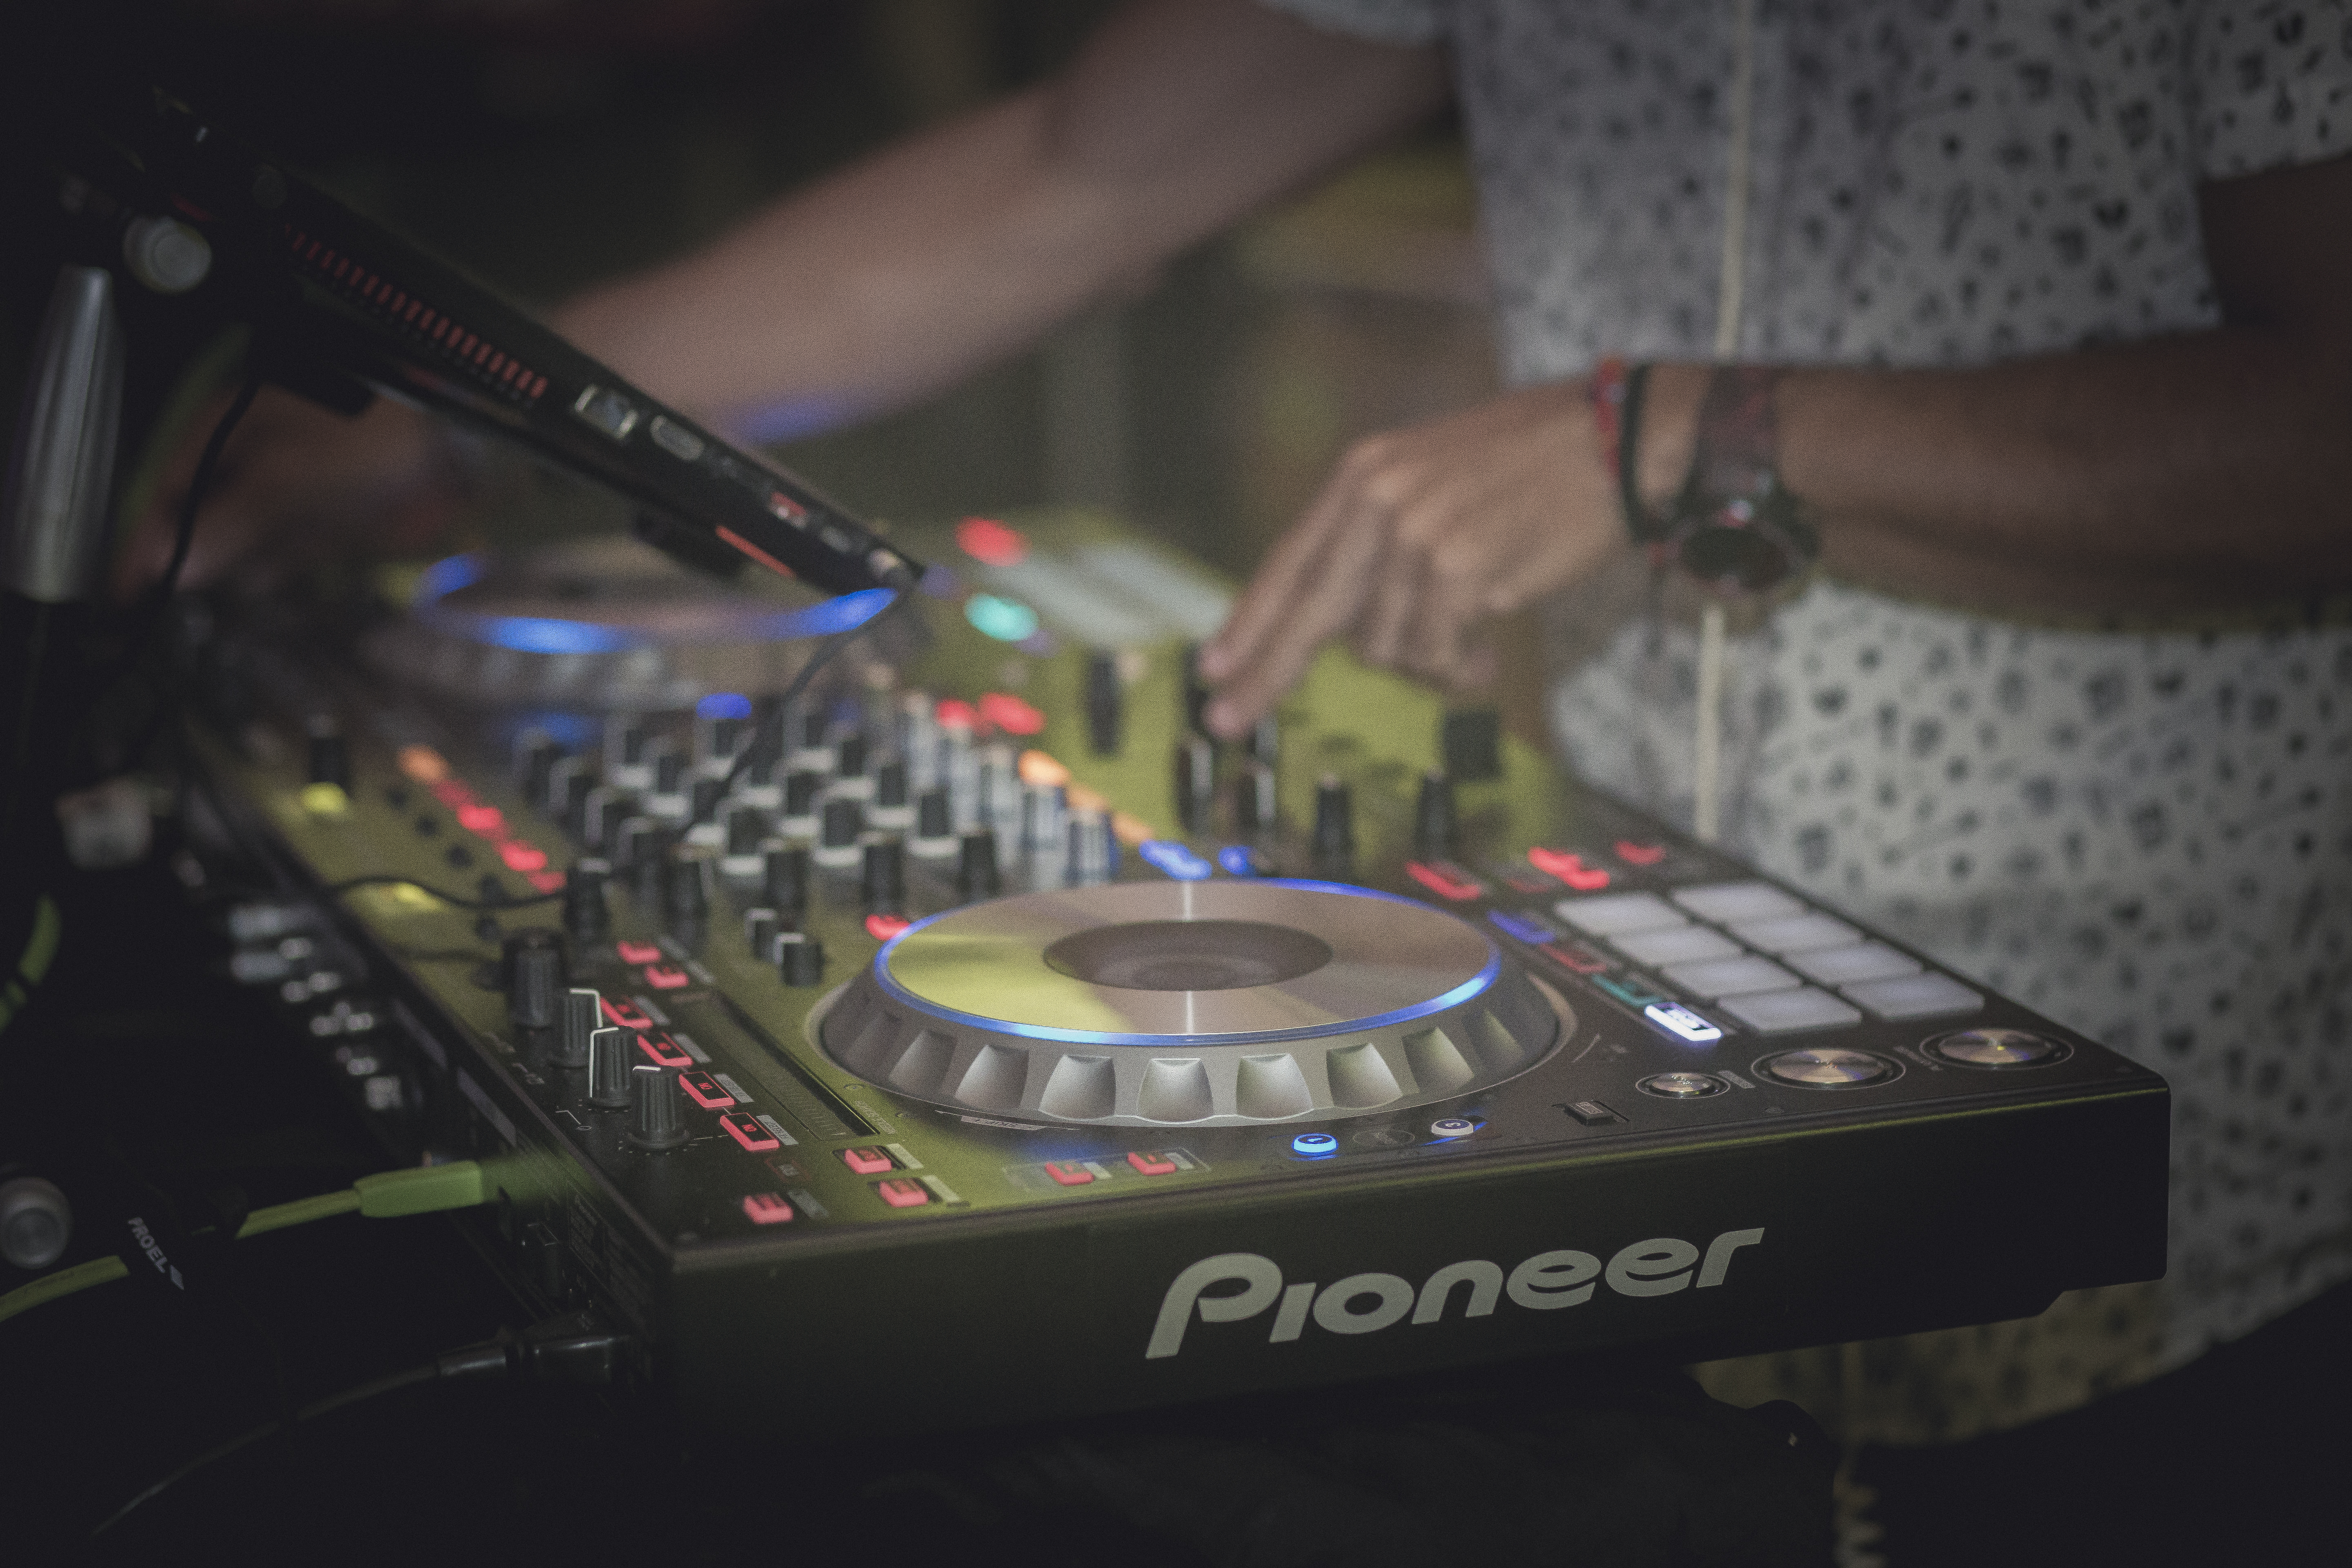
music, deejay, entertainment, electronics, disc jockey, cdj, mixing console, technology, sound engineer, audio equipment, media player, electronic device, record player, nightclub, cd player, party